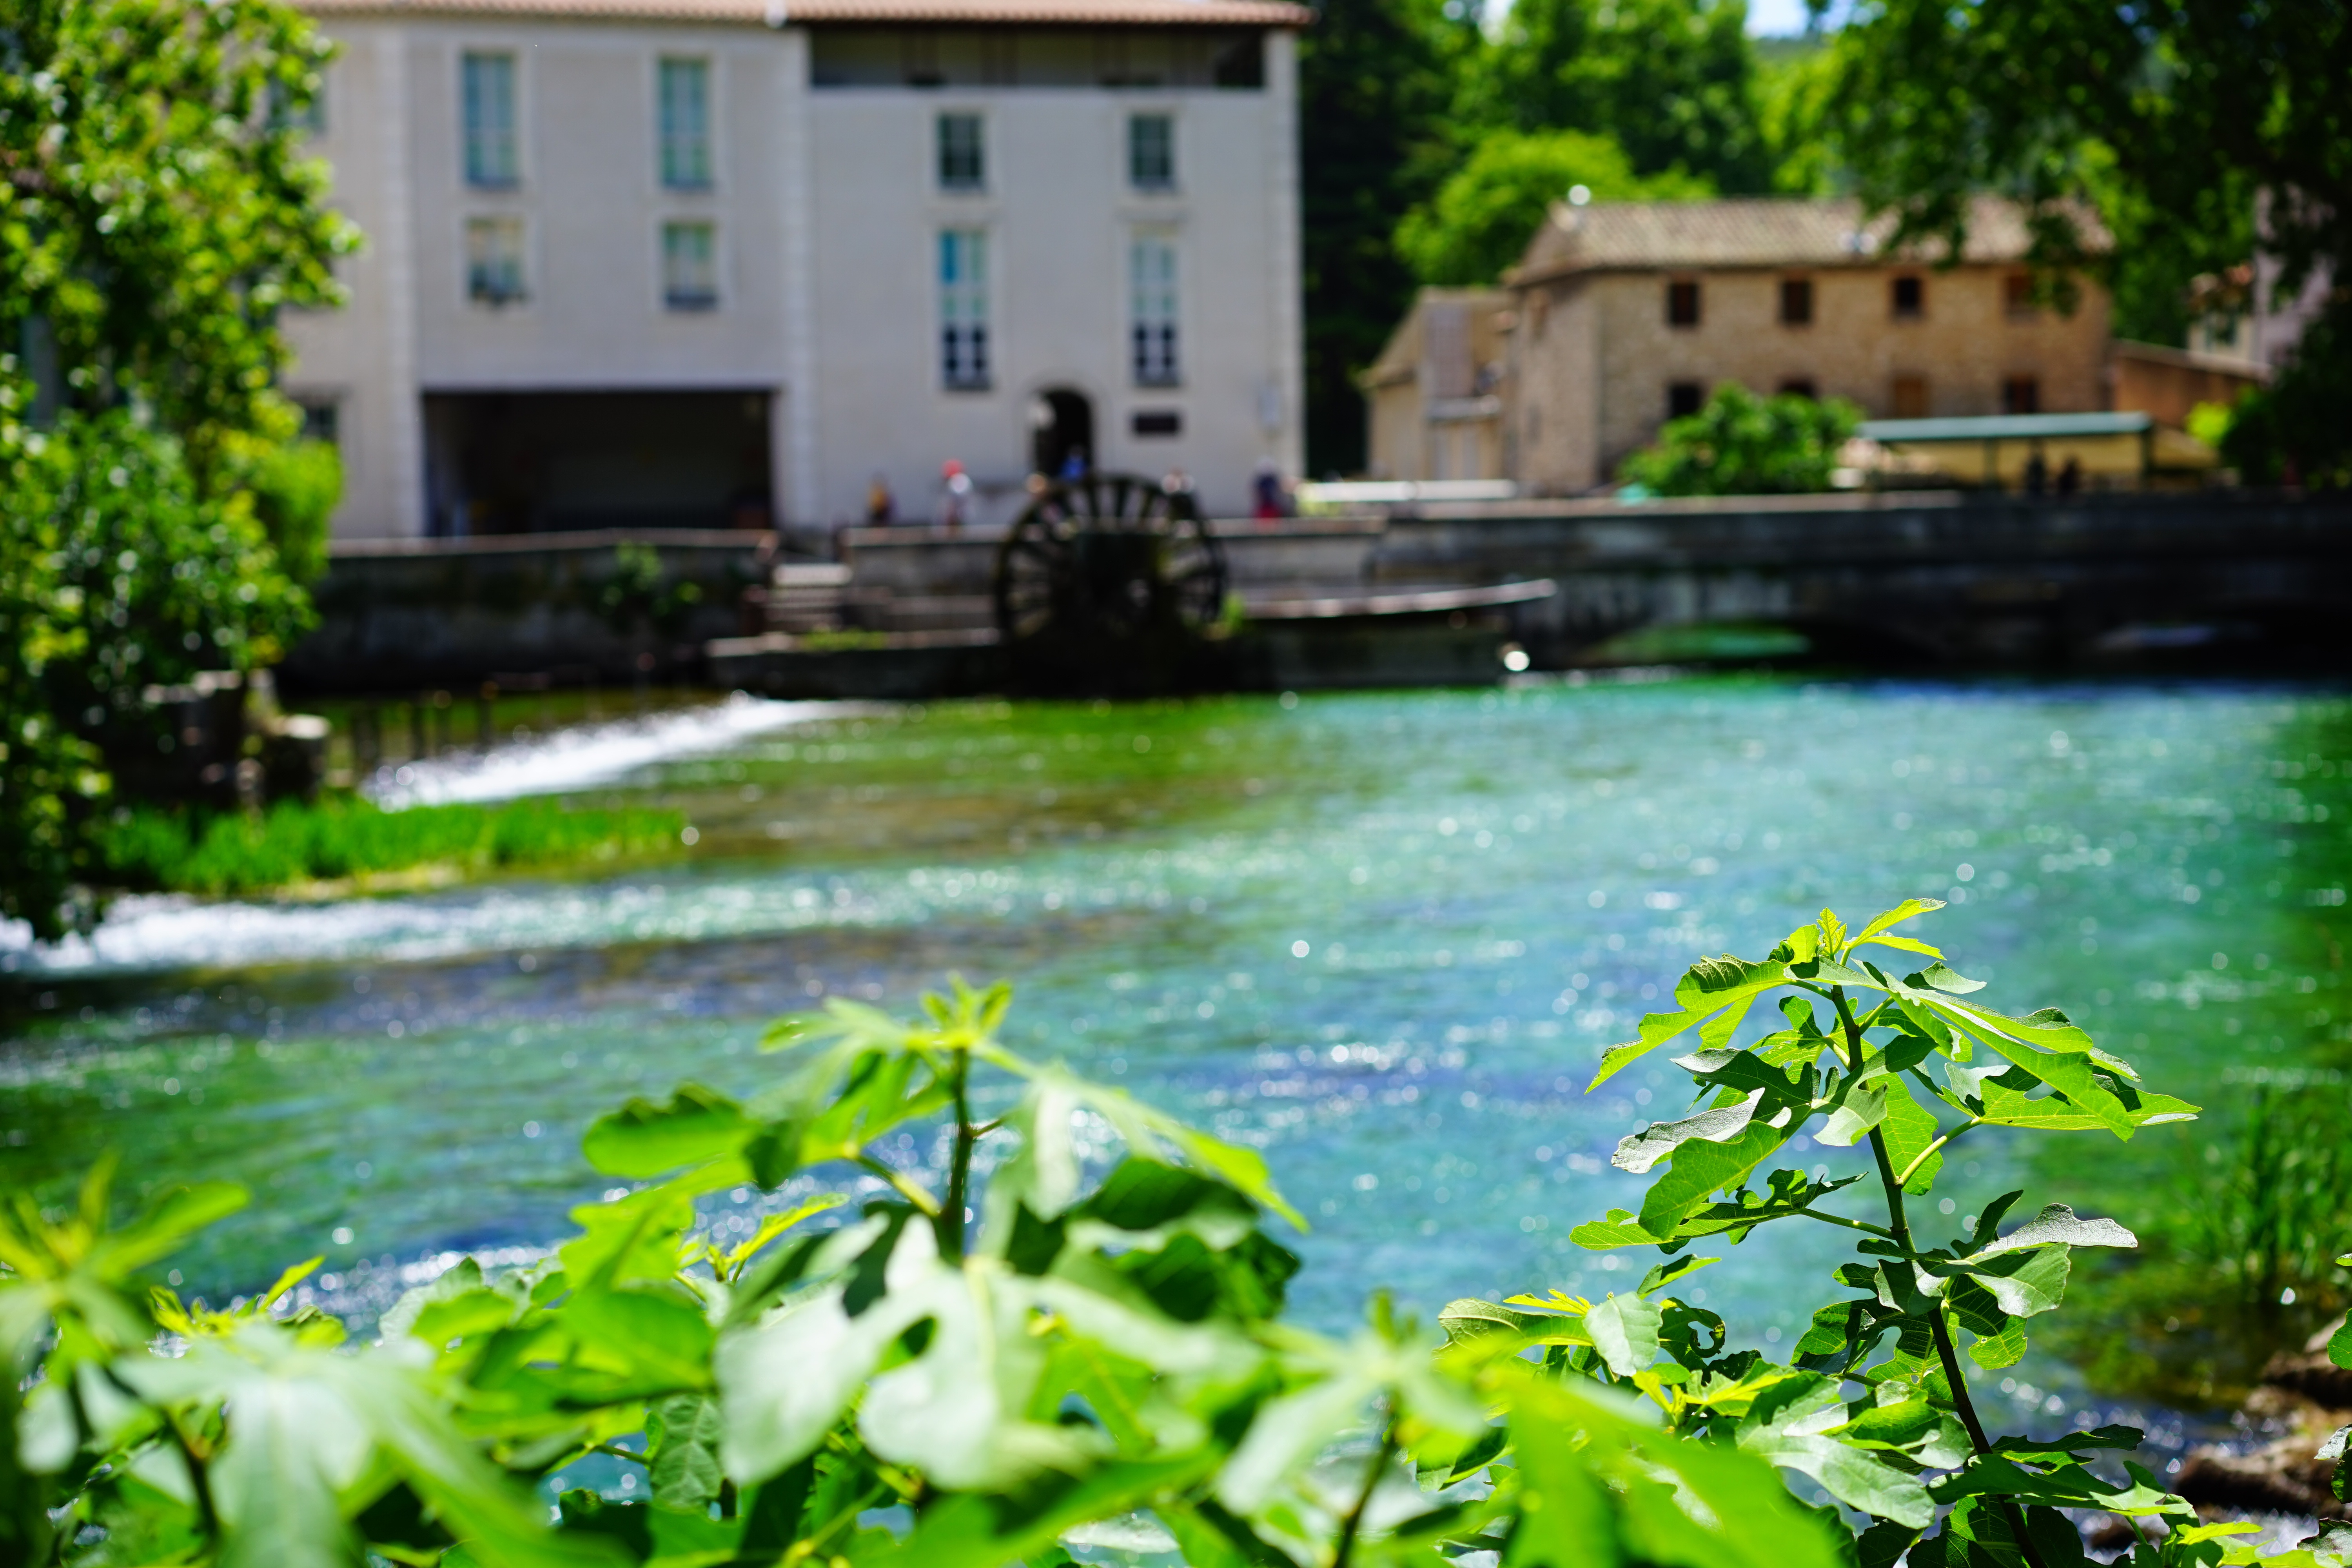
water, flower, river, village, pond, clear, stream, community, backyard, garden, waterway, body of water, clear water, source, vaucluse, department of vaucluse, provence alpes c te d azur, french community, fontaine de vaucluse